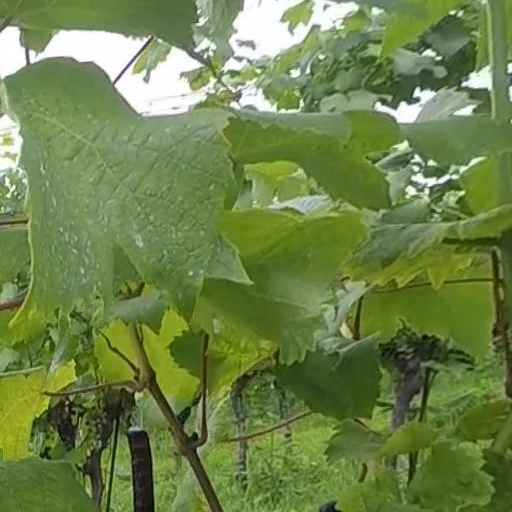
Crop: grape